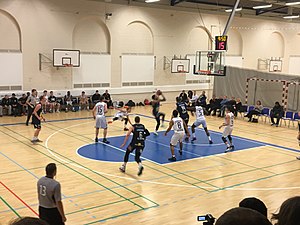
Stevnsgade Basketball / Historie / 2015-2018: Tilbage i Basketligaen
Stevnsgade mod Bakken Bears i Basketligaen 2016-2017
Stevnsgade mod Bakken Bears. Basketligaen 27. december 2016.
Stevnsgade Basketball er en professionel basketballklub fra Nørrebro i København. Klubben har hjemmebane i Nørrebrohallen, hvor holdet også træner. Stevnsgade blev grundlagt den 5. maj 1958 og er blandt de ældste basketballklubber i Danmark. Grundlæggerne var lærere og elever fra Stevnsgade Skole, fra hvilken klubben fik sit navn. Ud over et elitehold er der også en amatørafdeling. Moderklubben har hhv. ungdoms-, dame-, herre- og oldboys-baskethold.